KGTK

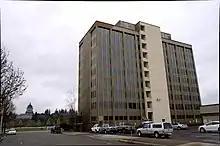
The Capitol Center Building housed KITN from 1967 to 1975

Donald F. Whitman filed an application with the Federal Communications Commission (FCC) on April 11, 1955, to build a new daytime-only radio station in Olympia. He originally sought 800 kHz before amending his application to specify the frequency of 1440 kHz. The construction permit was granted on January 25, 1956, and the station began broadcasting that October as KITN.